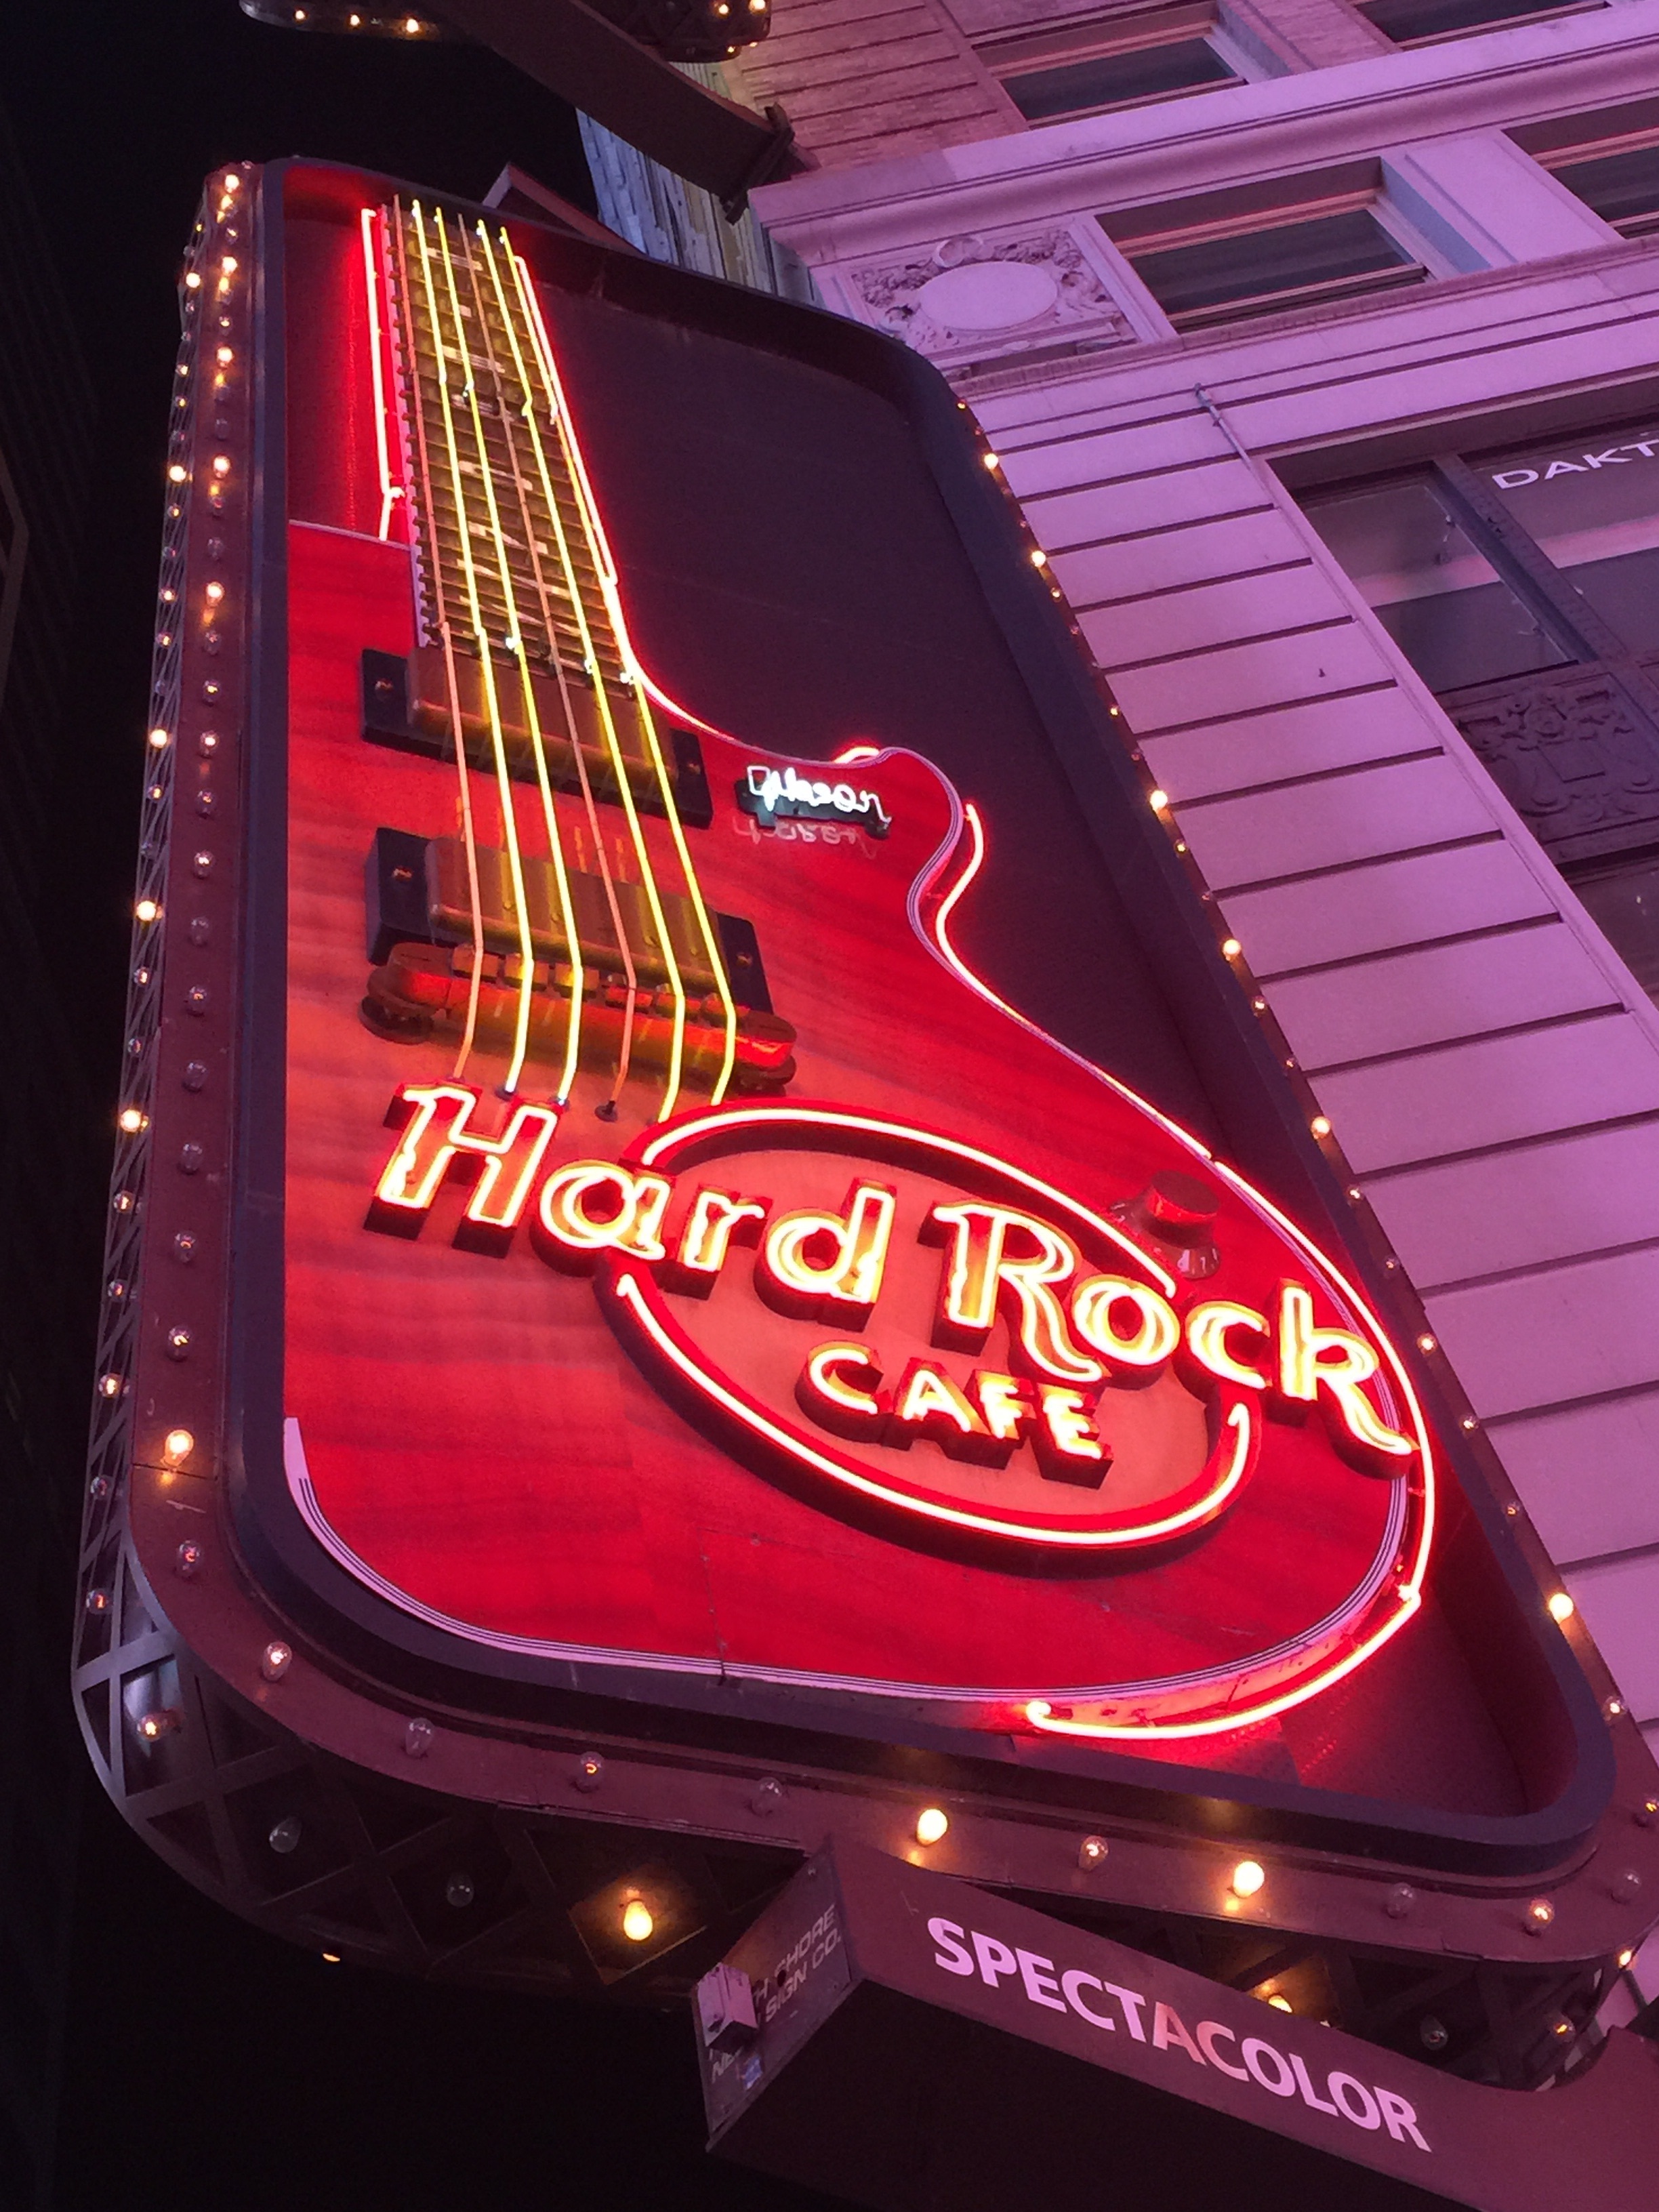
cafe, guitar, restaurant, red, nyc, signage, neon, neon sign, shape, hard rock cafe, plucked string instruments, electronic signage